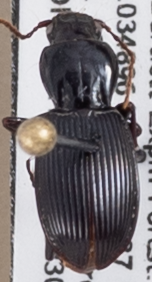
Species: Pterostichus tristis
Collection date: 2023-08-09
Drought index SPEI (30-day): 1.642
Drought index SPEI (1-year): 1.69
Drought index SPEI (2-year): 0.484